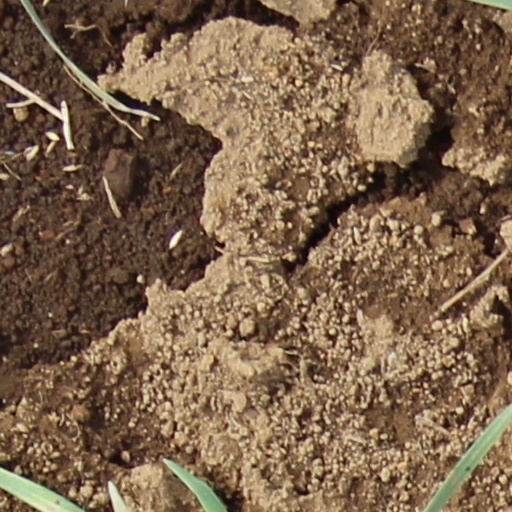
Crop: wheat